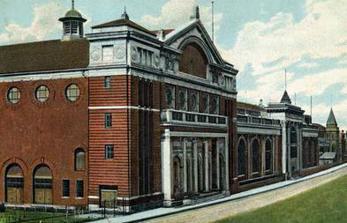
Building: Winter Garden at Exposition Hall
Country: United States of America
Year built: 1889
The Winter Garden The Expo Full name The Winter Garden at Exposition Hall Location Site of Point State Park , Pittsburgh , Pennsylvania United States Coordinates 40°26′30″N 80°00′43″W / 40.44167°N 80.01194°W / 40.44167; -80.01194 Owner Western Pennsylvania Exposition Society Operator City of Pittsburgh (1920–1951) Pittsburgh Exposition (1896-1919) Field size 300 feet (91 m) × 140 feet (43 m) Surface Multi-surface (ice) Construction Broke ground 1885 Built 1885-1889 Opened 1889 (Expositions) Renovated 1916 (Renovated for Hockey) Closed 1920 Demolished 1941 (Music Hall) 1942 (Machinery Hall) July 2, 1951 (Main Hall) Construction cost $1,000,000 (USD) $600,000 (USD) (renovation) Architect Joseph Stillburg Main contractors Murphy & Hamilton Marshall Foundry & Construction Company Tenants Various local teams (1916-1920) Winter Garden hockey team (1915–1916) The Winter Garden at Exposition Hall was a multi-purpose facility, located in Pittsburgh , Pennsylvania . It was designed by Joseph Stillburg . It stood on the current site of Point State Park . The facility consisted of three buildings: Main Hall, Music Hall and Machinery Hall. The Exposition was originally supposed to be a place for social gatherings where ideas and goods could be freely exchanged; however, the facility later became Pittsburgh's premier indoor ice hockey rink. History Origins In 1885, Western Pennsylvania Exposition Society, commonly called the Pittsburgh Exposition Society, was organized. During this era international expositions , state and county fairs and municipal expositions were very common. In fact, the Exposition Society was an outgrowth of an association that conducted the earlier expositions on the city's North Shore , on the spot where Exposition Park , the home of the Pittsburgh Pirates until 1909 , stood. The society was a non-profit-sharing organization, having been established by public-spirited citizens for the benefit of the community. The Pittsburgh Exposition, were determined to have a venue that offered the feel of a county fair with the mystique of a World's Fair. A year after the society formed, the Pittsburgh City Council approved the purchase of land at the city's Point, along the shore of the Allegheny River . Exposition lifetime memberships and popular subscriptions raised nearly $1 million to complete the facility's construction. The city then granted the organization a 50-year lease. Expositions The first exposition took place in September 1889 and was open to both Pittsburgh and out-of-state residents. The facility had a daily average attendance of 10,000 during the fall months; visitors were attracted to the automobile, poultry and trade shows, while others gathered to enjoy the best orchestras and bands in the nation. Victor Herbert and John Philip Sousa both played at the Exposition. Meanwhile, fashion shows from New York and Paris attracted high-society women, while free samples of balloons, popcorn and dairy products captured the attention of ordinary citizens. Finally, a roller coaster , Ferris wheel and merry-go-round helped lure the children of western Pennsylvania to the facility. The Exposition in 1898 The complex had 100,000 square feet (9,300 m 2 ) of exhibit space, an art gallery and the Music Hall that held 5,500 patrons. People traveled from great distances to join the locals; many wealthy patrons traveled up the Mississippi and Ohio rivers to moor their houseboats along the Allegheny's shore behind the Exposition site. Over the years, the annual exhibitions were the most successful in the country. However, disaster struck the Exposition in 1901, when the complex was destroyed by a fire on St. Patrick's Day . The fire was caused by wind-blown embers from a nearby stable fire. The blaze engulfed the great Main Hall, leaving Machinery Hall the only surviving building on the six-acre site. Most of the Exposition was rebuilt at a cost of $600,000 and included new versions of Machinery Hall, the Main Hall and the Music Hall. The new Main Hall was constructed of steel, stone and massive brick walls. The Main Hall's heavy doors were adorned with cut white stone and the interior was decorated and illuminated by 1,500 incandescent lights under a vaulted and girdered ceiling. However, by 1910, other cities that had been holding expositions dropped out of the field, but the Pittsburgh Exposition Society held on. Even while during the last decade, public interest in such affairs was declining, the society secured large attendance every year by increasing the facility's musical attractions by booking the greatest orchestras and bands of the country. The last exposition was held in the fall of 1916. On that occasion, the receipts fell off from the average of about $30,000, and the returns did not pay the expenses of the season. Over the next two years, hosting an exposition was deemed impossible, due to World War I and a polio epidemic. Move to the ice Around 1914, public interest in ice skating was growing in Pittsburgh and that interest served as the focus for converting the Main Hall into the Winter Garden. Hockey was a growing sport in Pittsburgh and had been played at the Duquesne Gardens , which was located in the city's Oakland neighborhood . However ice time at the Gardens was scarce while the demand for hockey was growing. Exposition Hall, with its rollercoaster shown in 1915. In the background is Exposition Park, home of the Pittsburgh Pirates In 1915, chiller pipes and concrete were added to the floor of the Main Hall to create an impressive ice surface. The Winter Garden used the latest technology to produce hard, dry ice. The refrigeration plant was located in Machinery Hall almost 500 feet away and circulated a brine solution through 125,000 feet of pipe below the ice surface. The ice-making system used the latestest technology and pumped an ice-making solution at a rate of 15,000 gallons every minute to produce a minus 30 temperature on the floor. In 1915, Arthur Sixsmith became the manager of the Winter Garden's hockey team . The team was based at the Winter Garden. However, the team only lasted one season, before disbanding in 1916. Meanwhile, Roy Schooley , the manager of the Duquesne Gardens, began putting together his " Duquesne Garden hockey team ". A feud soon began between the two clubs. The Duquesne and Winter Garden teams each played out-of-town opponents, often on the same night, and in direct competition of one another. Soon after one of Pittsburgh's earliest women's league formed at the Winter Garden. The size of the playing surface used for the Exposition's hockey games was 300 feet (91 m) x 140 feet (43 m) and was bigger than today's international size rinks. By comparison, today's National Hockey League rinks measure 200 feet (61 m) x 85 feet (26 m). The increased size wore down visiting opponents and heavily favored the home teams. On January 23, 1916, the Winter Garden hockey team played a two-game series against the Sudbury All-Stars, who were considered to be one of the best teams in Canada. The Winter Garden team defeated Sudbury, 2-0, in the first game. During the opening game, the Sudbury players were reportedly overwhelmed by the size of the Garden's ice surface. However, the Winter Garden team would go on to drop the series' second game to Sudbury, 3-1. On March 24, 1917, the biggest hockey match in the Winter Garden's history took place, featuring Hobey Baker . A star football and hockey player from Princeton , Baker and an all-star group of amateur hockey players from Philadelphia played against an all-star team from Pittsburgh's amateur leagues. The Philadelphia team would go on to defeat Pittsburgh in overtime by a score of 3-2, with Baker scoring all three Philadelphia goals. Baker's goal tally included the game winner in the third overtime period. However, this would be the final hockey game and goal of Baker's career. He later died in France during a routine military flight, weeks after World War I ended. The last local hockey match at the Winter Garden, was played in the spring of 1920. Creation of Point State Park The society, in March 1919, voted to accept $360,000 from the city and give up the remaining 17 years of its 50-year lease of the city ground on which the buildings were located. During those next 17 years, the buildings with the lease would revert to the city anyhow, but the sale would enable the Society to pay its debts. Any money left over was to be divided among the men who invested their money in the institution. Pittsburgh's mayor , Edward V. Babcock , negotiated for the purchase of the Society's rights, to lease the main buildings for a union trolley freight station, and to use machinery hall for a city garage and machine shop, while the music hall could still be used for conventions and mass meetings. The final transaction by the society was made that March, when the lifetime managers and members of the society met in the auditorium of the Chamber of Commerce and unanimously decided to sell the holdings to the city for no less than $360,000. Local businessman Henry J. Heinz was the last elected president of the society. A final agreement of the sale of the Exposition property was reported in the April 9, 1920 edition of the Pittsburgh Post-Gazette ; however, a transfer was never finalized. Pittsburgh city council agreed to lease and used the Expo property for the city's auto pound. The lease ended 20 years later in 1934. The Music Hall was demolished in 1941 and Machinery Hall was dismantled in 1942 to secure scrap metal for the war effort . The Main Hall was the last remaining building until 1951 when the structure was torn down to make way for the 37-acre (150,000 m 2 ) Point State Park. References Wikimedia Commons has media related to Winter Garden at Exposition Hall .